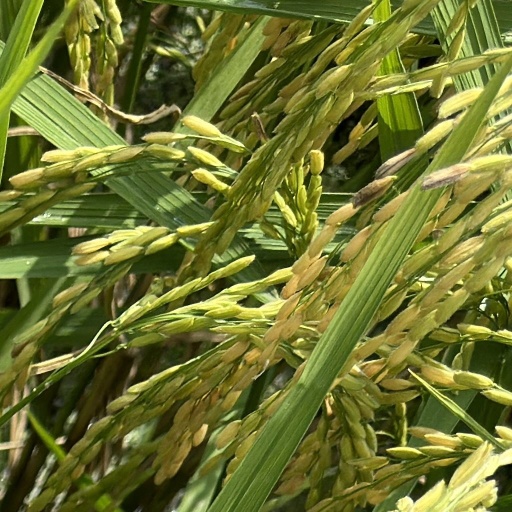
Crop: rice